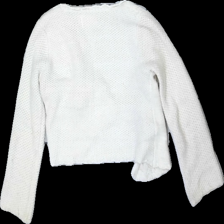
View: back
Type: Cardigan
Category: Children
Brand: Holly And Whyte (Lindex)
Colors: White
Material: 51% Cotton 49% Acryl
Pattern: Metallic
Cut: Regular
Size: 110
Season: All
Stains: Minor
Price range: 50-100
Recommended usage: Repair